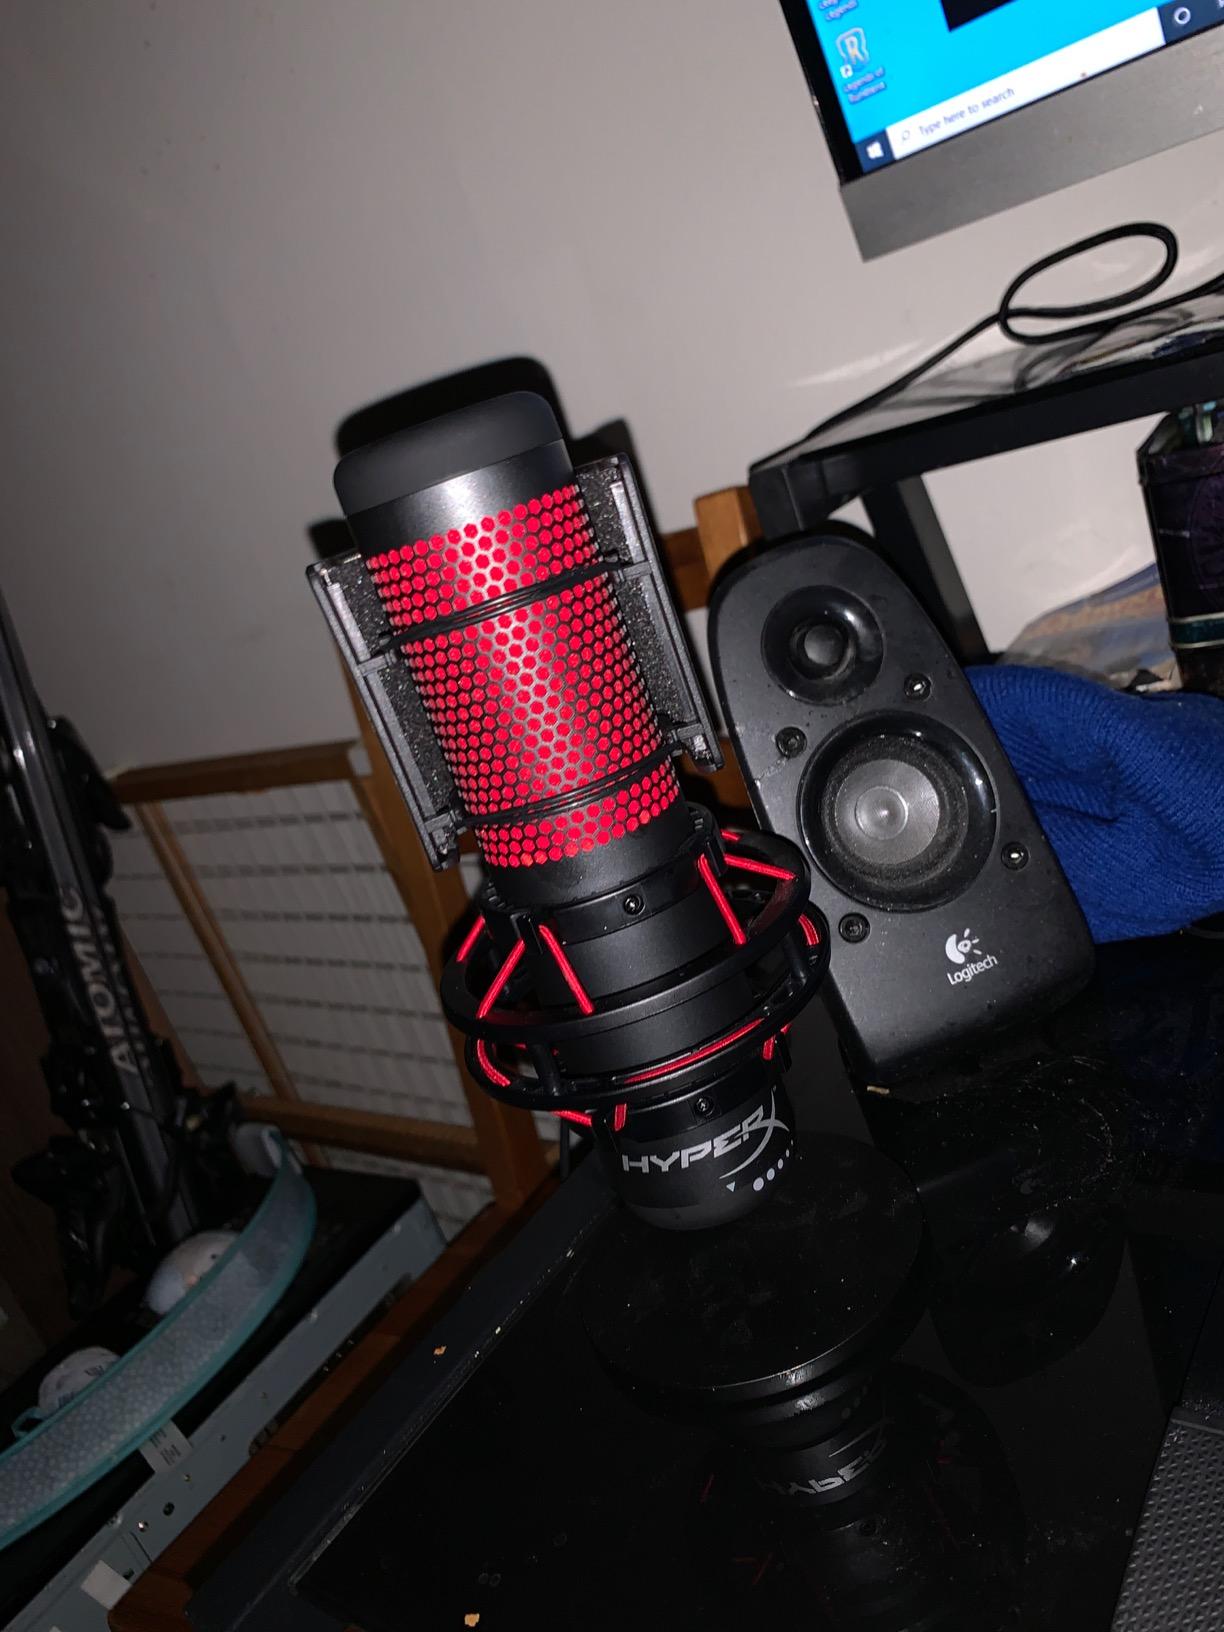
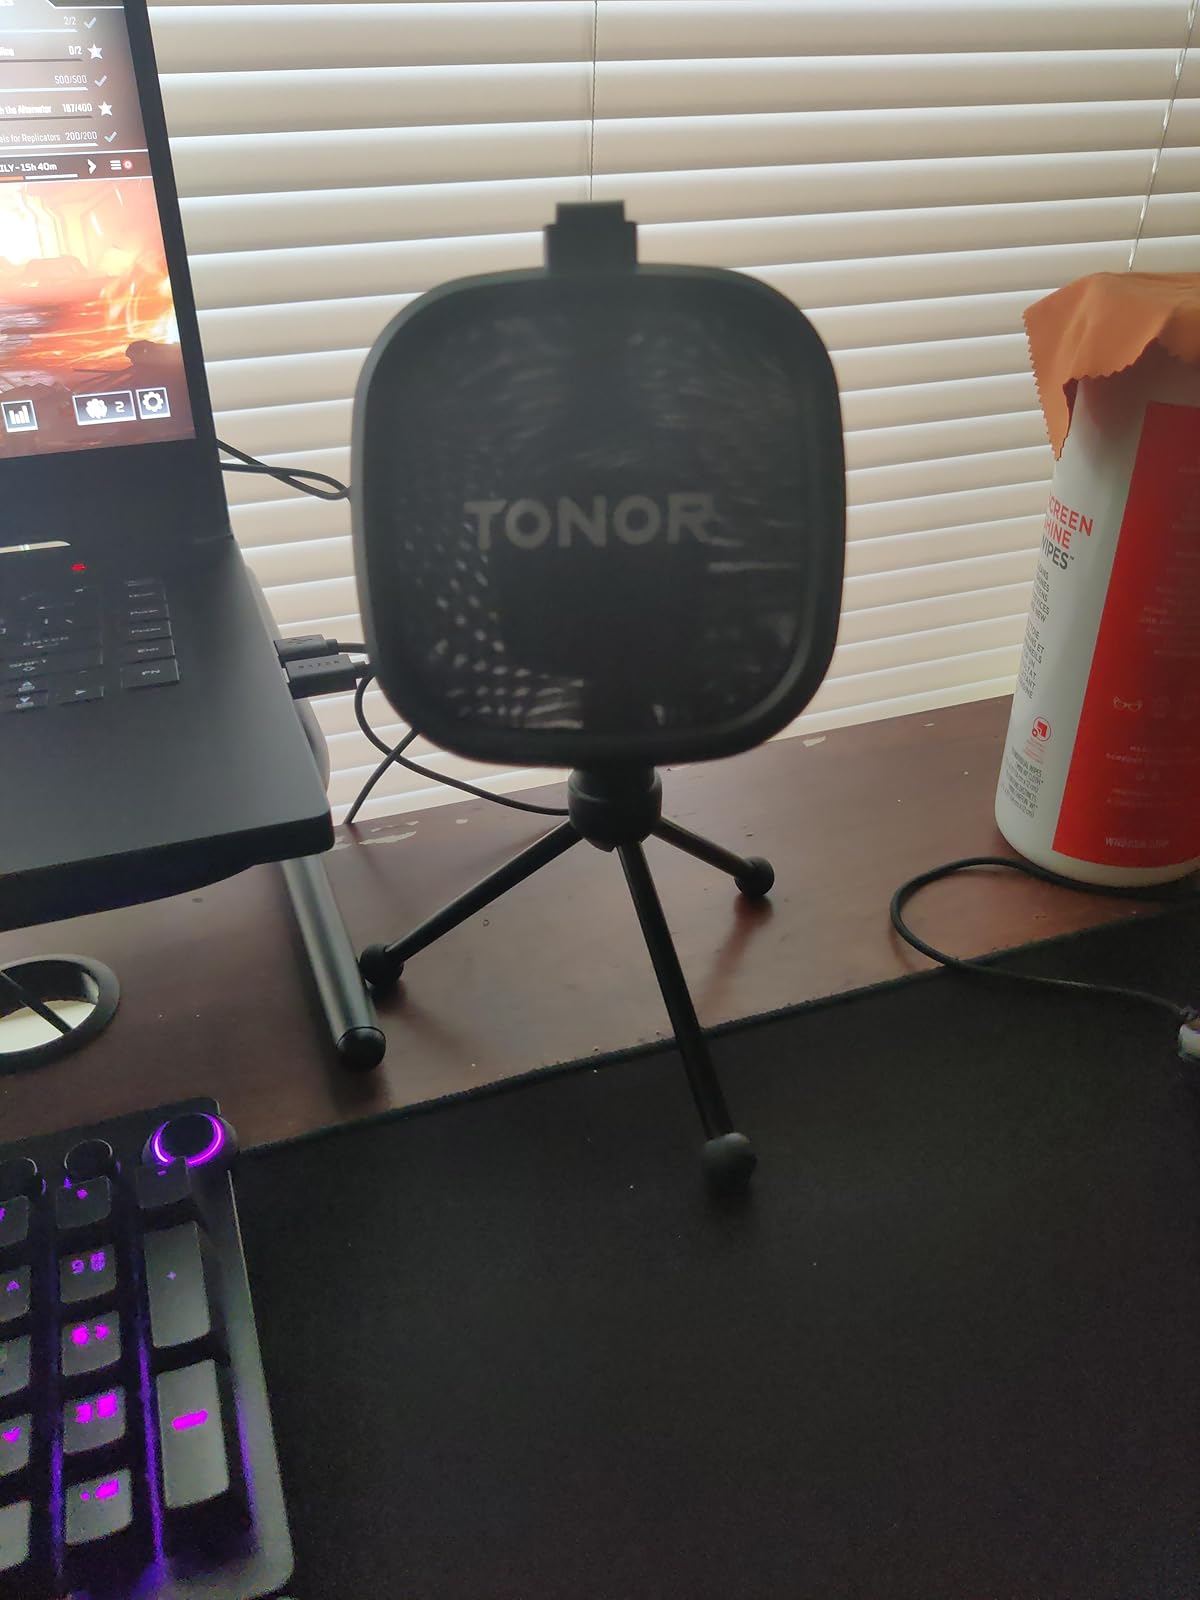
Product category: microphone
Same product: no